Aboriginal title in the United States

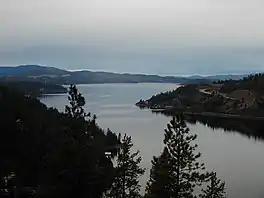
Coeur d'Alene Tribe was unable to sue Idaho to recover Lake Coeur d'Alene due to state sovereign immunity; however, the federal government successfully brought an identical suit on the tribe's behalf.

The Alaska Native Claims Settlement Act (ANCSA) extinguished all aboriginal title in Alaska in 1971. Moreover, ANCSA extinguished every claim "based on" aboriginal title, such as trespass and breach of fiduciary duty (and even the extinguishment of these did not constitute a taking). ANCSA has been interpreted not to apply offshore lands, although it did extinguish some rights to hunt and fish offshore.